Western University (Kansas)

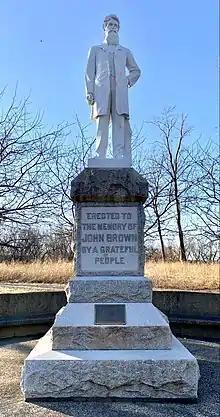
Statue of abolitionist John Brown

The first classes of what became Western University were started by Eben Blachley in his home in 1862, who taught the children of freedmen. Most of the homesites of Quindaro were on the bluff; the port's commercial district was in the bottomland near the level of the Missouri River below the bluffs. The area of the Quindaro settlement was annexed by Kansas City in the early 20th century.